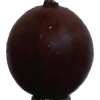
Label: gooseberry